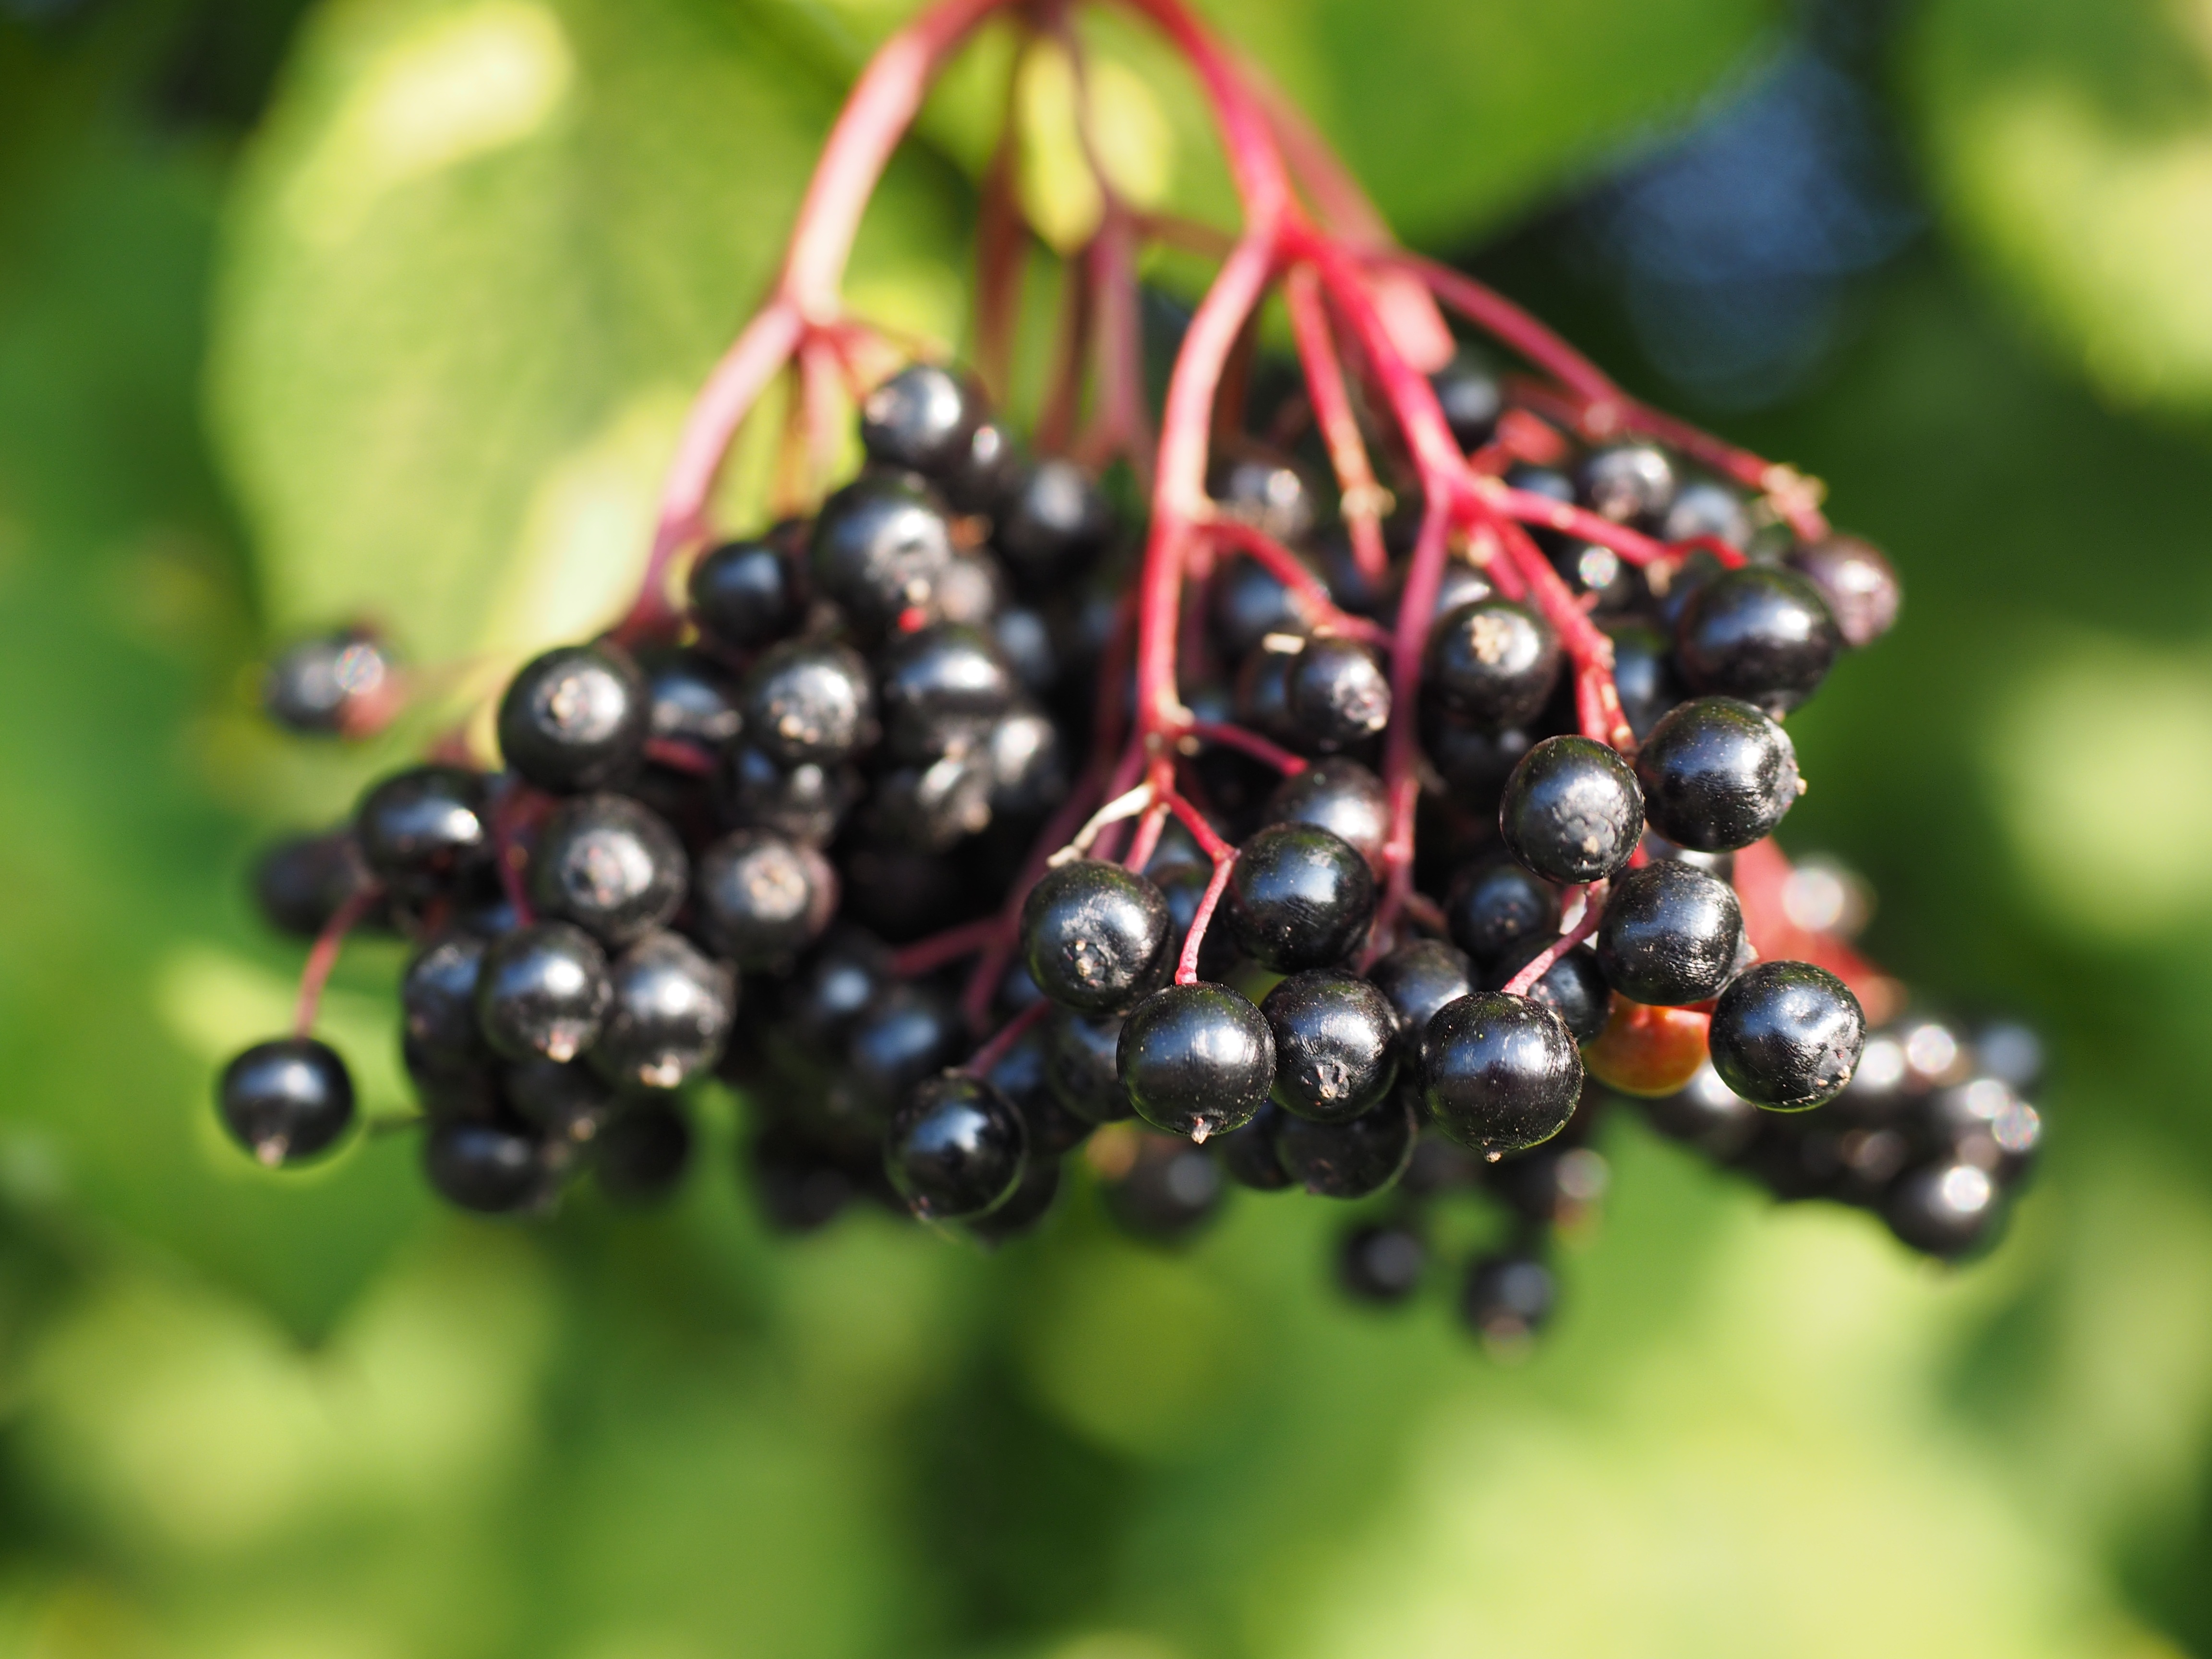
branch, plant, fruit, berry, flower, food, produce, blackberry, elder, berries, shrub, fruits, lilac, macro photography, flowering plant, currant, bilberry, huckleberry, holder bush, sambucus, sambucus nigra, holler, black elderberry, holder, elderberries, lilac berries, chokeberry, land plant, zante currant